End of Nights

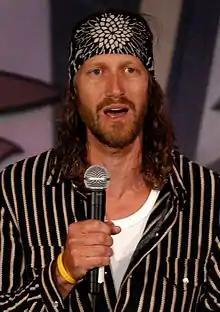
Christopher Heyerdahl's performance as John Druitt received some of the general praise of the episodes.

After the original broadcast, the first part was viewed by 1.85 million, among them are 946,000 in the Adult 18–49 demographic, and 1.15 million in the Adults 25–54 demographic. The viewing figures were up 18% from the first season average in the 18–49, and 7% from the 25–54 demographic. The ratings for the second part, however, dropped slightly to 1.77 million, though this still made "Sanctuary" the sixth most viewed series on Syfy the week it aired. In the United Kingdom, Part 1 was viewed by 334,000, ranking it the fourth highest viewing for the week, while Part 2 reached a slightly higher rating of 367,000, ranking it the third highest viewing for the second week.